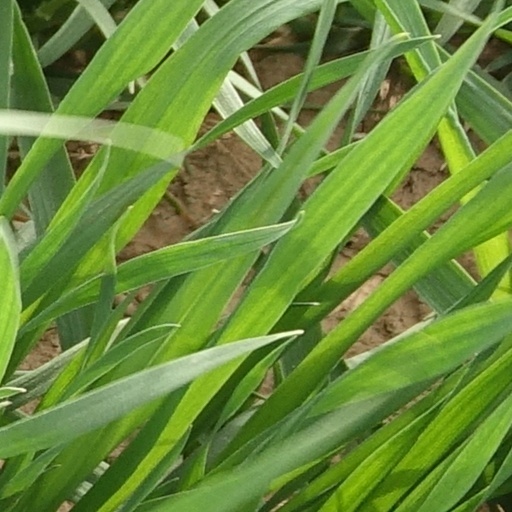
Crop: wheat